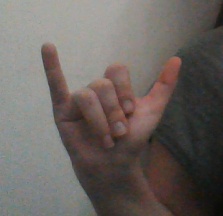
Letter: ya